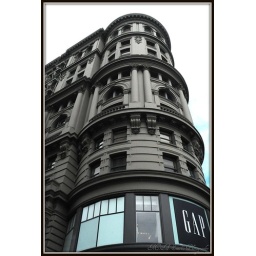
Loved all the old wonderful architecture in San Francisco, all of which is occupied on the ground floor by the shops.